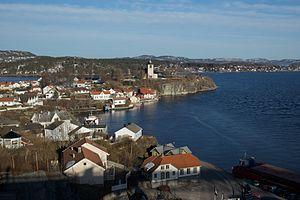
Brevik est une ville portuaire et ancienne kommune de Norvège, aujourd'hui rattachée à Porsgrunn.